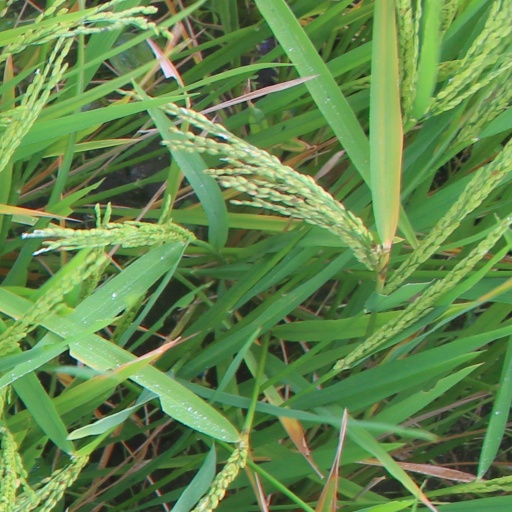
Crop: rice